LeVar Burton

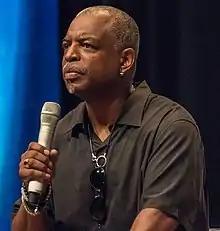
Burton in 2017

In November 2020, he appeared as himself on "The Eric Andre Show". His segment was a callback to Lance Reddick's interview (2013) in which he mentioned LeVar by name and dressed as an amalgam of Kunta Kinte and Geordi La Forge.